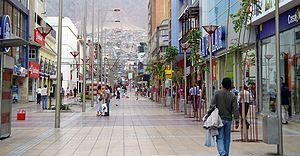
Antofagasta est une ville côtière et une commune du Chili située dans le désert d'Atacama. Avec une population d'environ 390 000 habitants elle est la cinquième ville du pays. Capitale de la région d'Antofagasta elle concentre les deux tiers de sa population. La ville, créée en 1866, doit son existence à son port utilisé initialement pour exporter le phosphate, qui a été remplacé au cours du vingtième siècle par le cuivre de la mine de Chuquicamata, située à 200 kilomètres à l'est et une des principales sources de devises du pays.